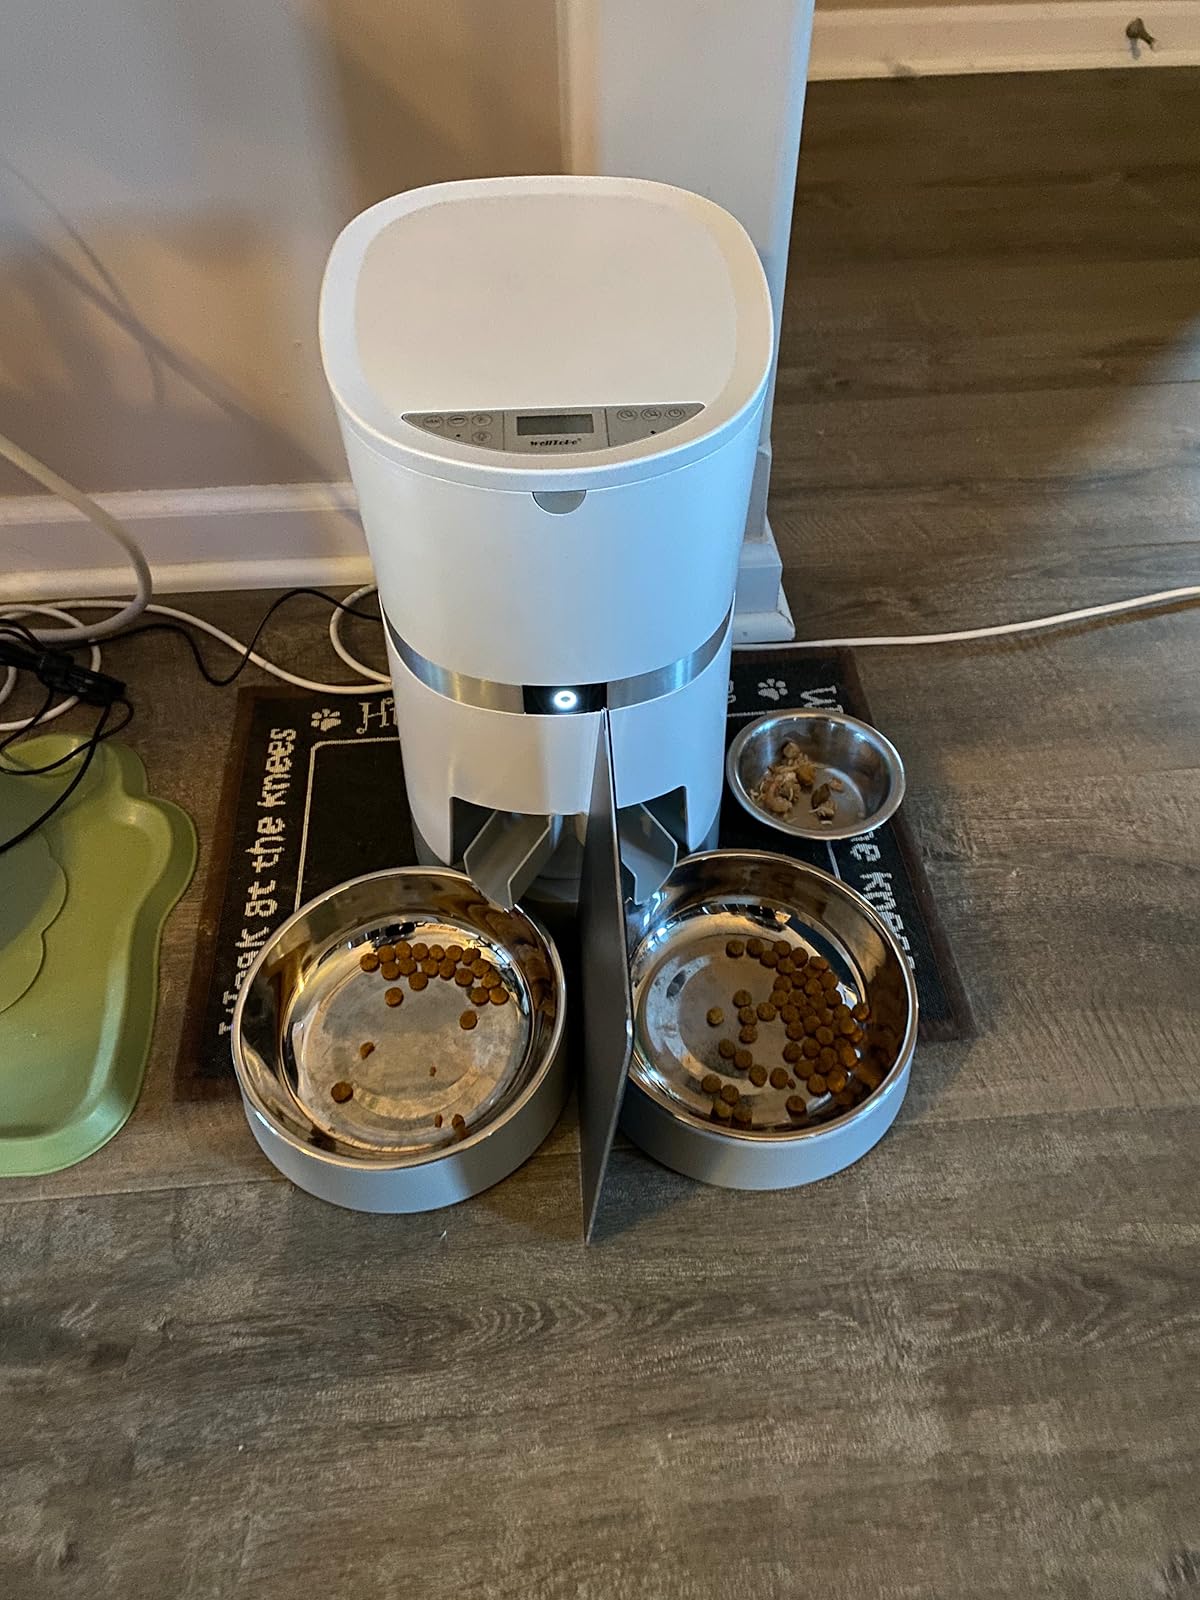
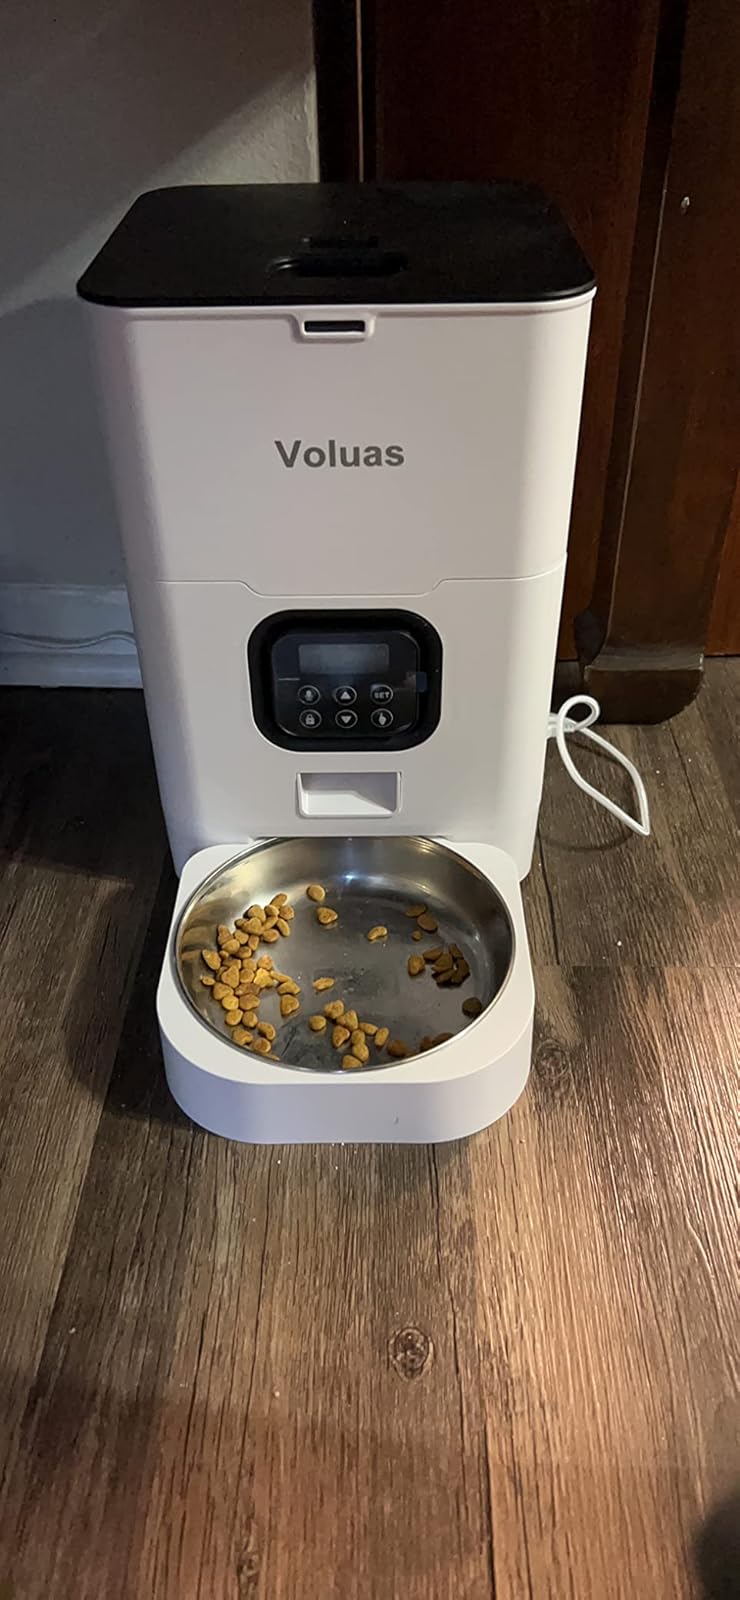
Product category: items_feeder
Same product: no